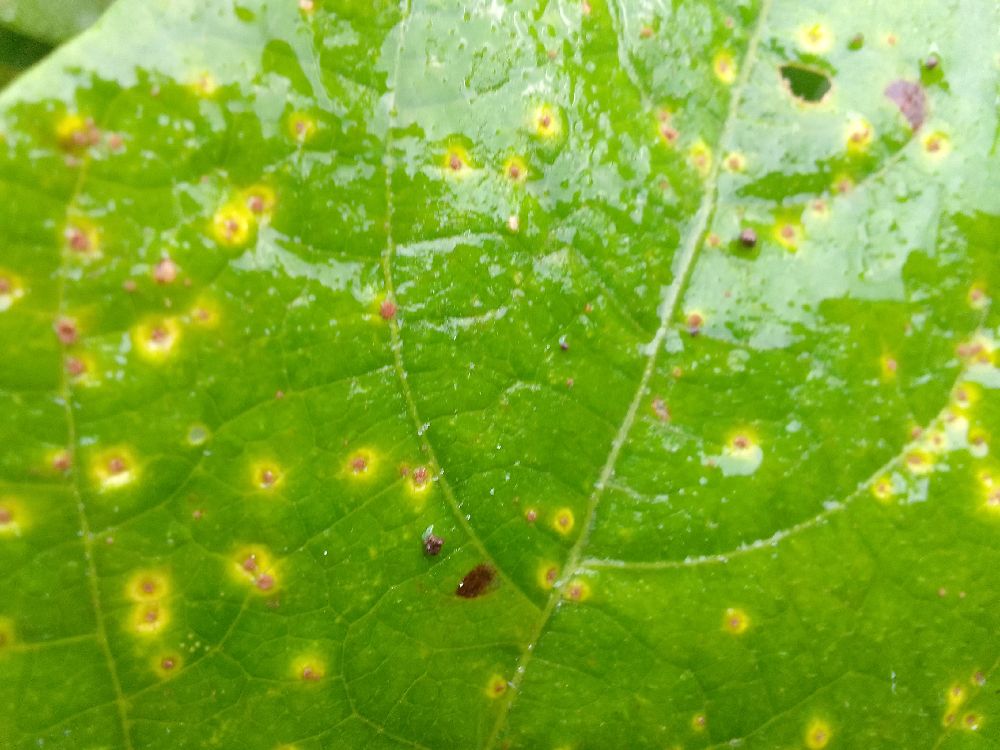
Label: rust